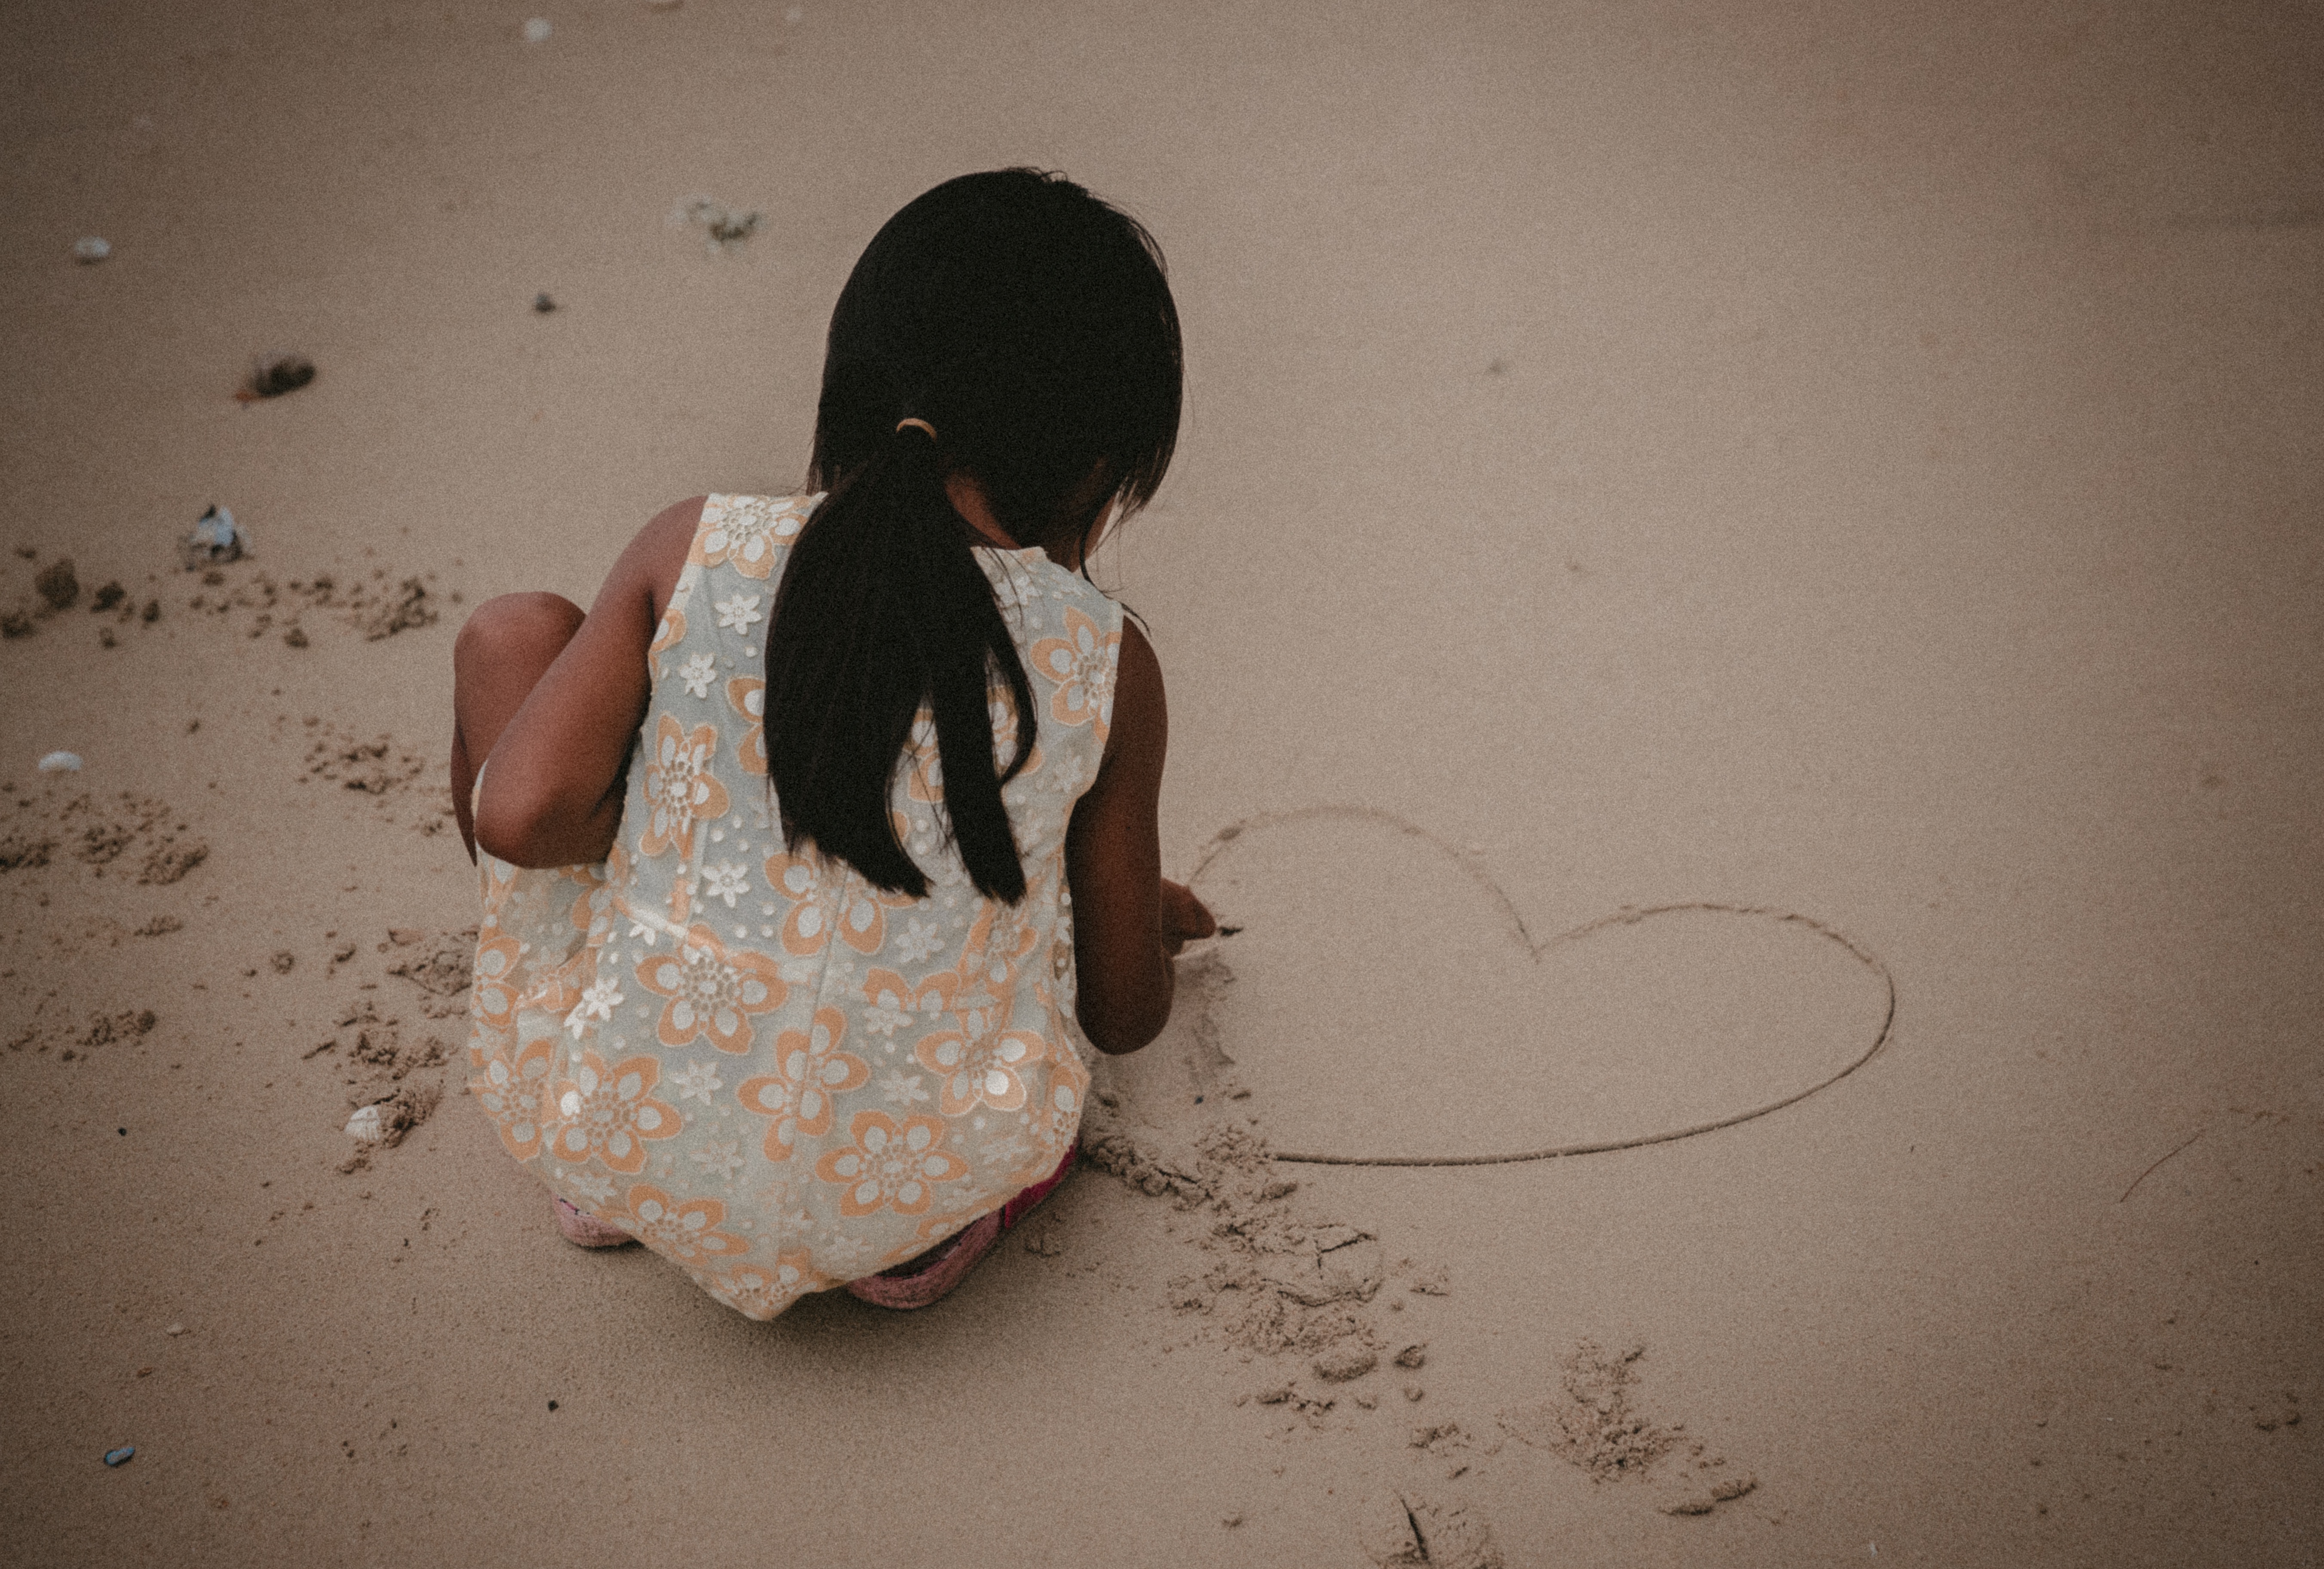
hand, girl, white, color, black, art, dress, drawing, photograph, beauty, image, shape, emotion